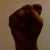
The image shows a hand gesture representing the letter 'S' in Indian Sign Language.